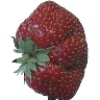
Label: strawberry_wedge